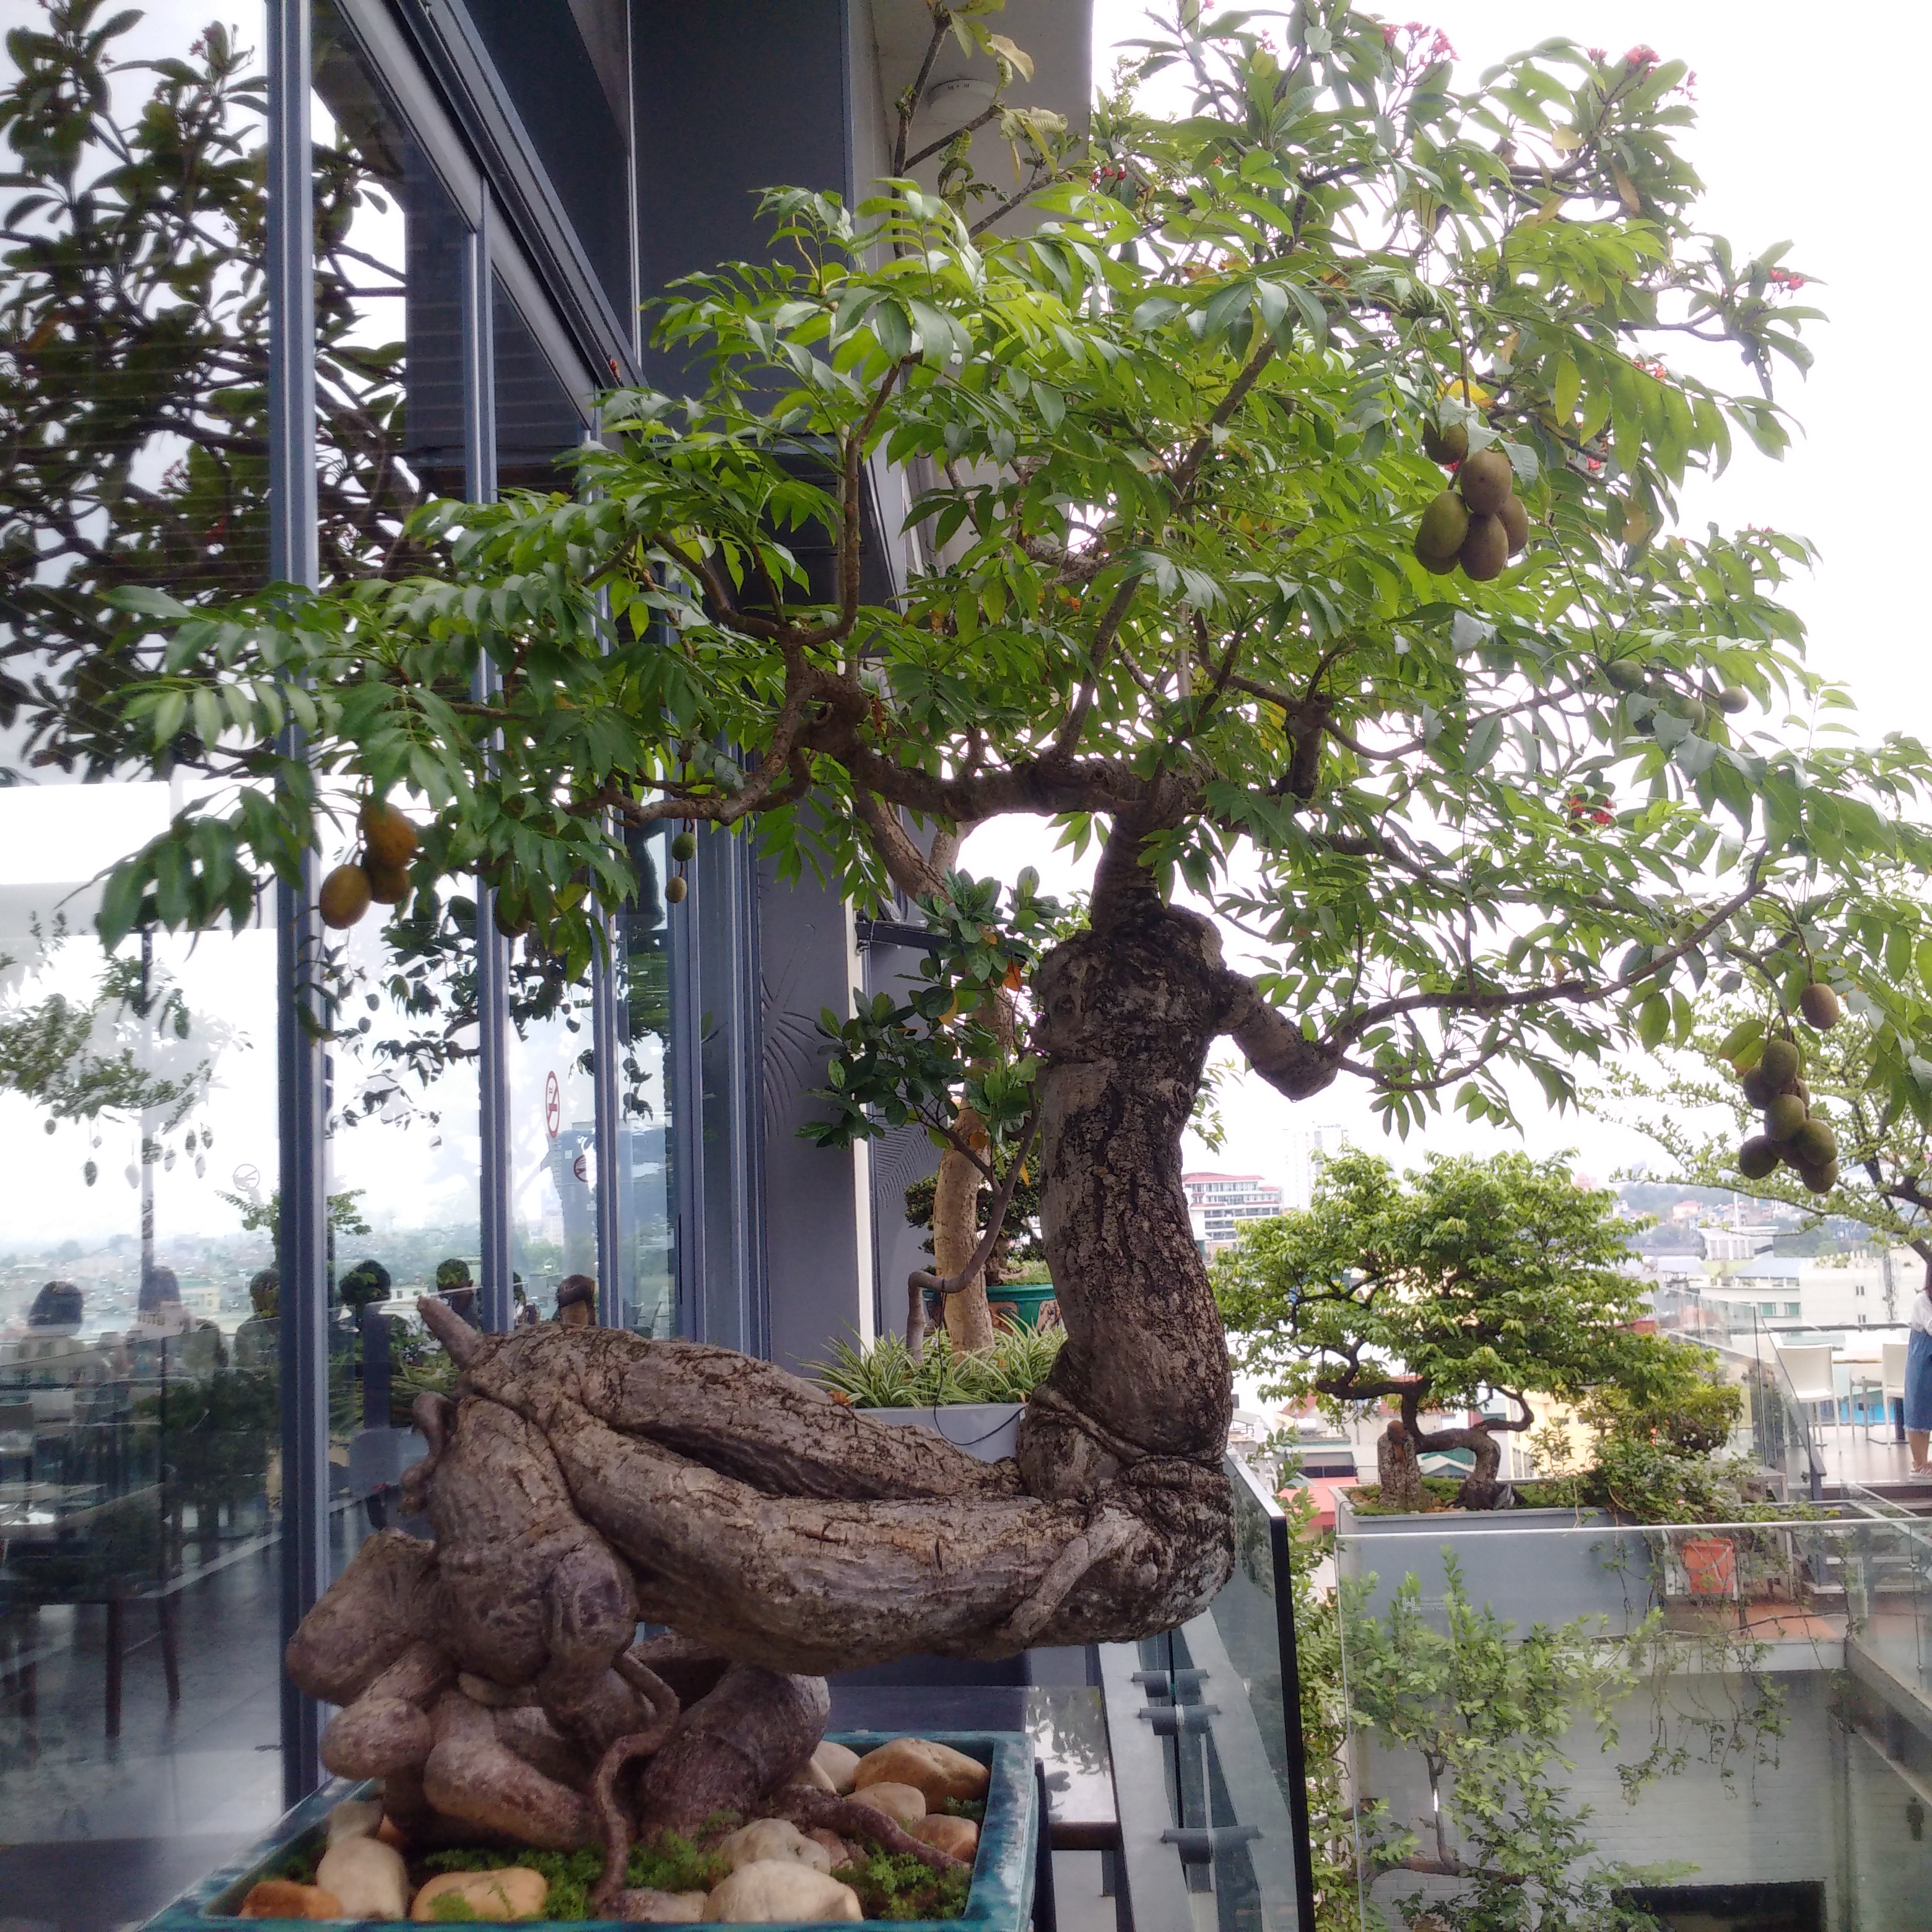
tree, plant, woody plant, houseplant, trunk, branch, sageretia theezans, flower, root, vascular plant